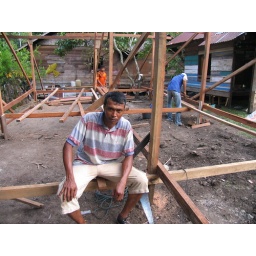
36 year old Azhari is in charge of building house in Ruyung vilage